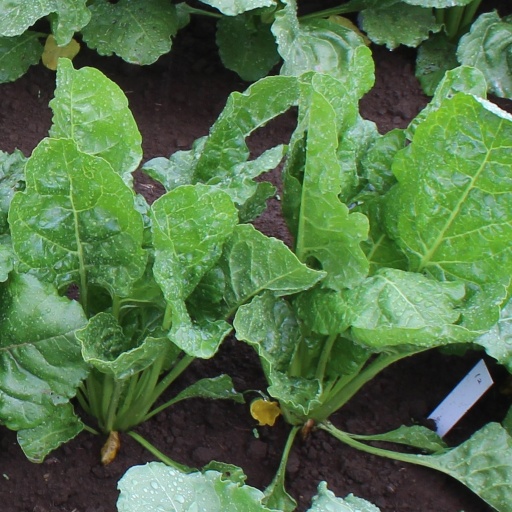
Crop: sugar beet